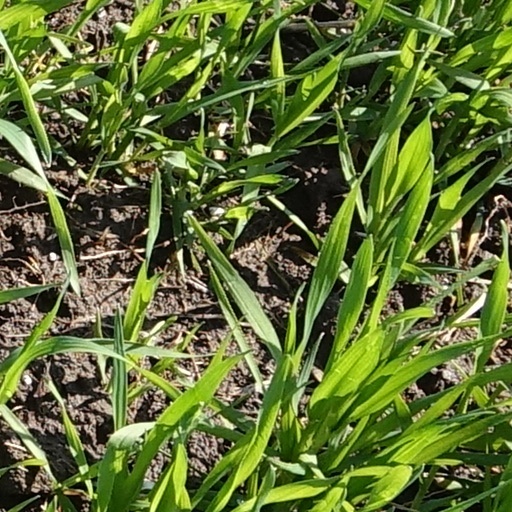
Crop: wheat